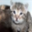
Label: cat